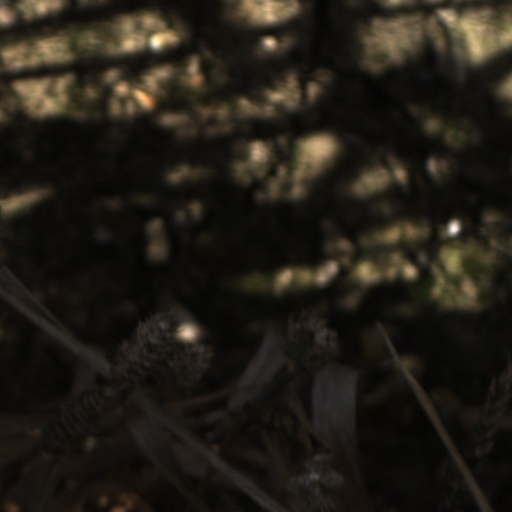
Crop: wheat